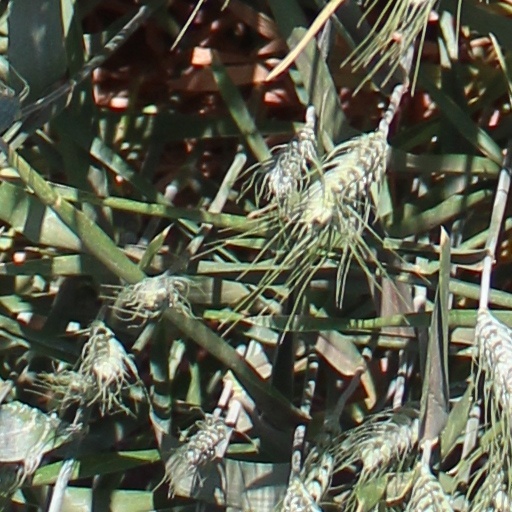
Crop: wheat